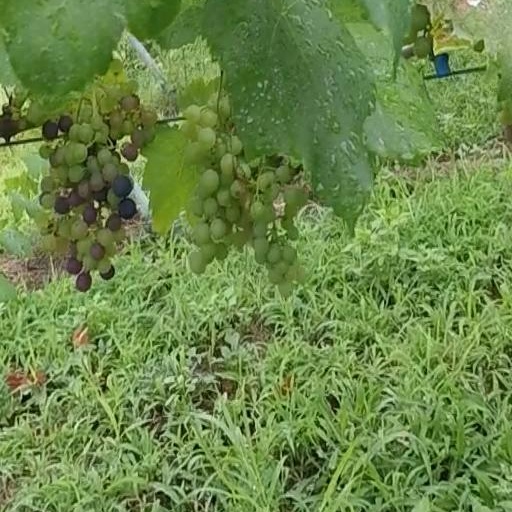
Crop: grape